Natale di Roma

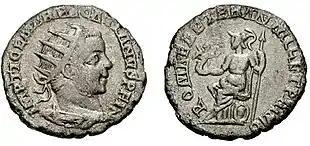
Antoninianus of Pacatianus, commemorating the invincible emperor and the 1001 years since the founding of Rome

The celebration of the anniversary of the Urbe as an element of imperial propaganda ultimately assigned fundamental importance to the question of the year of foundation.